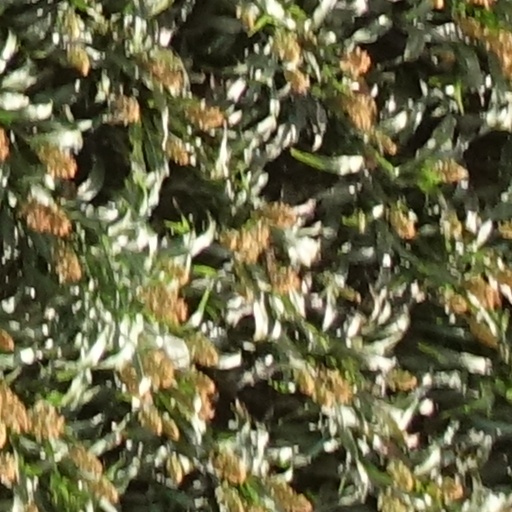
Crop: sorghum